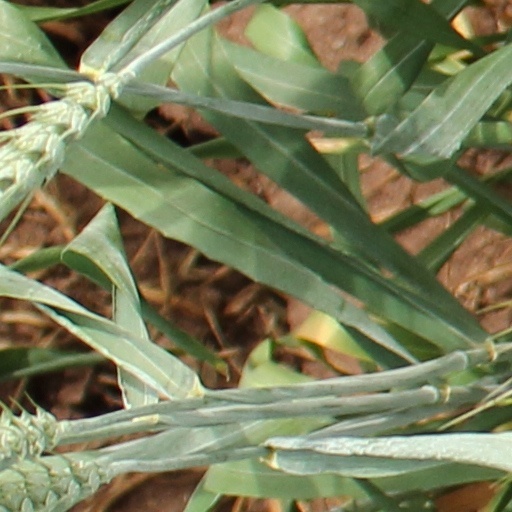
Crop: wheat